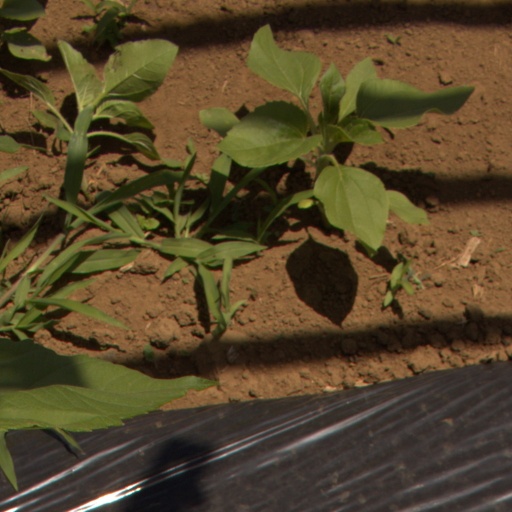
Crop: Jerusalem artichoke